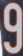
Number: 9